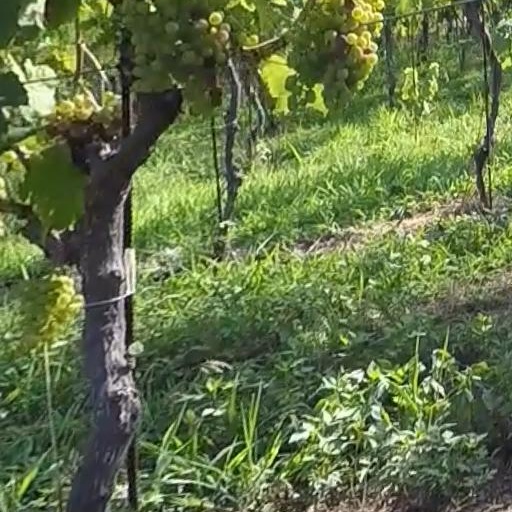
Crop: grape